Soviet space program

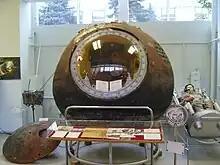
The Vostok 1 capsule which carried Yuri Gagarin on the first crewed space flight, now on display at the RKK Energiya museum outside of Moscow

The first Soviet mission to explore Mars, Mars 1, was launched in 1962. Although it was intended to fly by the planet and transmit scientific data, the spacecraft lost contact before reaching Mars, marking a setback for the program. In 1971, the Soviet Union launched Mars 2 and Mars 3. Mars 2 became the first spacecraft to reach the surface of mars, however this was a hard landing and was destroyed on impact. However, Mars 3 achieved a historic milestone by becoming the first successful soft landing on Mars. Mars 3 used parachutes and rockets as part of its landing system, however contacted the surface at a somewhat high speed of 20 metres per second. Unfortunately, its lander transmitted data for only up to 20 seconds before it went silent.